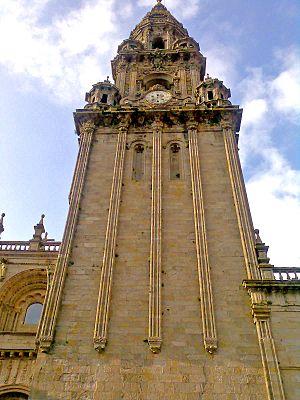
Domingo Antonio de Andrade est un architecte et sculpteur représentatif du baroque en Galice. Il a étudié à la Faculté des arts de l'université de Saint-Jacques-de-Compostelle.